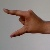
The image shows a hand gesture representing the letter 'Z' in Indian Sign Language.